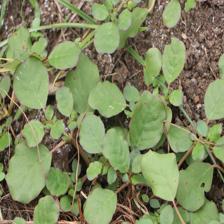
Label: BroadLeafWeed